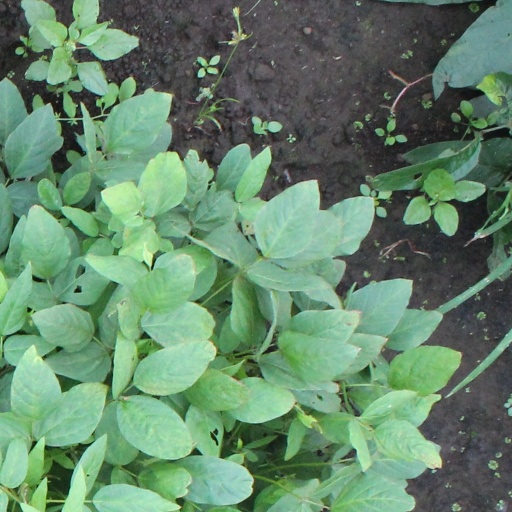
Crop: soybean